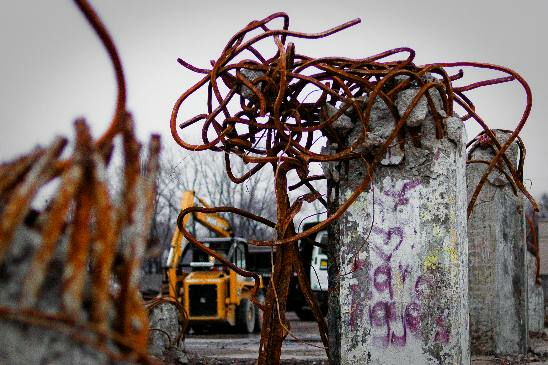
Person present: No